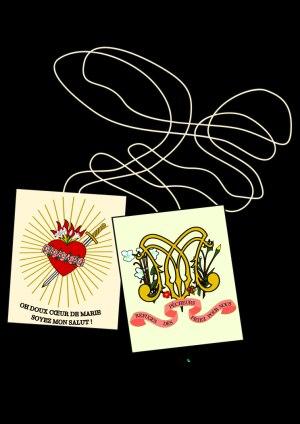
Le scapulaire du Cœur Immaculé de Marie est un scapulaire catholique associé aux fils du Cœur Immaculé de Marie. Il ne doit pas être confondu avec le scapulaire vert qui a aussi pour image le cœur de Marie.